Meadville Lombard Theological School

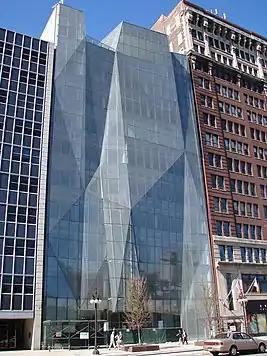
Spertus Institute for Jewish Learning and Leadership

In June 2010, Meadville Lombard and Andover Newton Theological School in Newton, Massachusetts, affiliated with the American Baptist Churches USA and the United Church of Christ, announced plans to create a "new university-style institution" based at Andover Newton's campus with an interfaith model for theological education. Meadville Lombard would have become the Unitarian Universalist college in the new theological university. The two schools, Meadville Lombard and Andover Newton, announced they were seeking additional partners for the proposed institution. The intention was to form the new university as a legal entity by June 15, 2011, but the two institutions withdrew from the plan in April 2011, citing issues related to governance and finances.